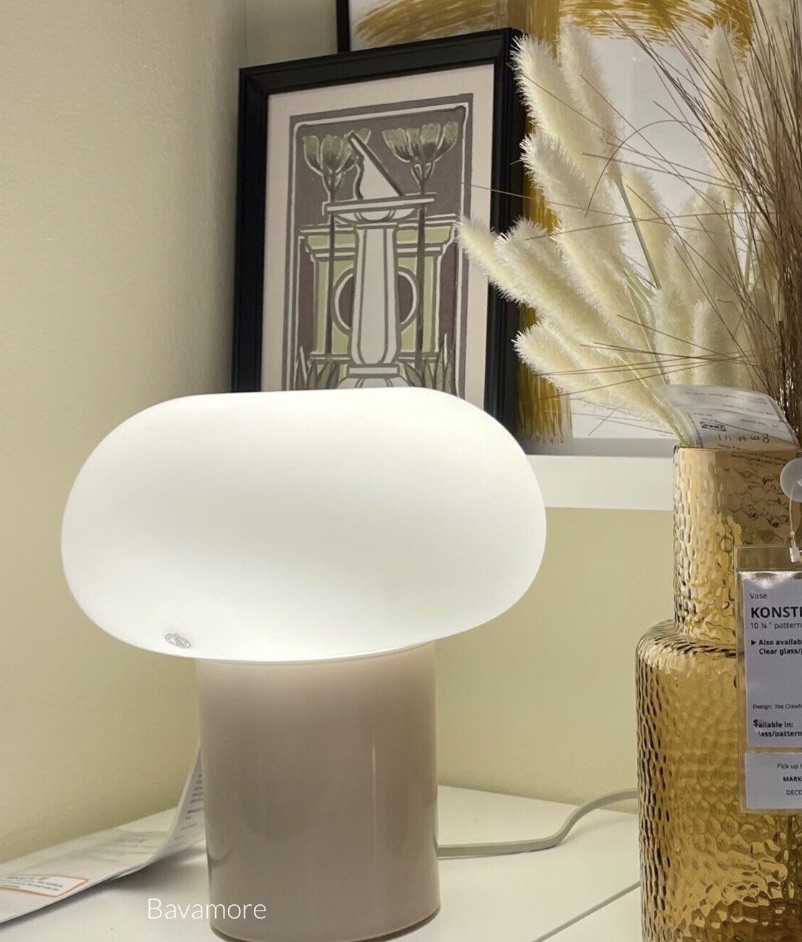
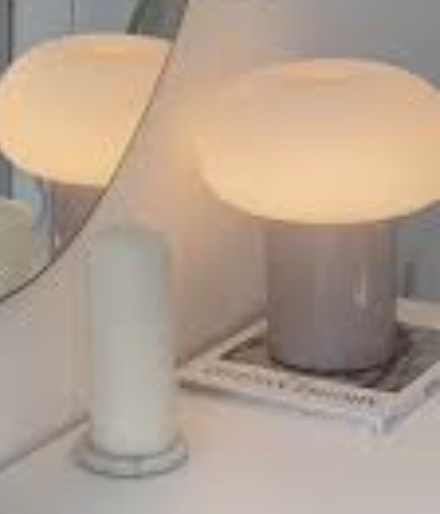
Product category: misc
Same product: yes